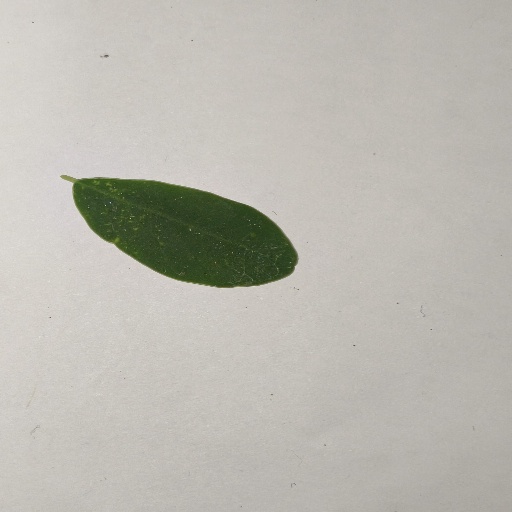
Species: Sojina
Leaf condition: Healthy Leaf